Farewells

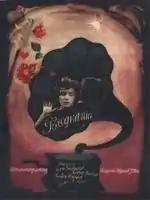

Farewells (also titled "Lydia Ate the Apple" and "Partings" in the United States; original Polish title: "Pożegnania") "is" a Polish film released in 1958 and directed by Wojciech Has. Taking place in Poland during the late 1930s and early 1940s, this melancholy film evokes the insecurity and despair pervading Poland at the time.